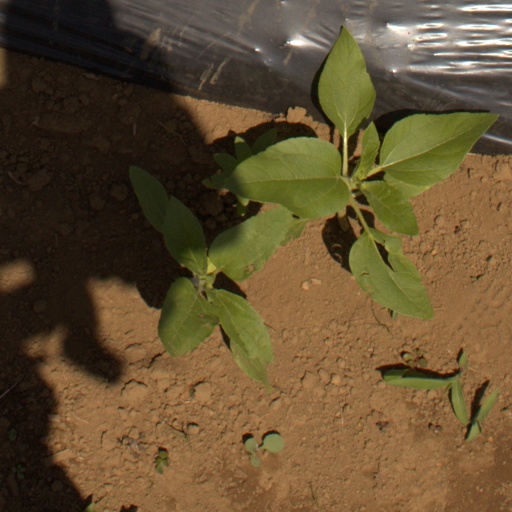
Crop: Jerusalem artichoke